Ethel Mary Boyce

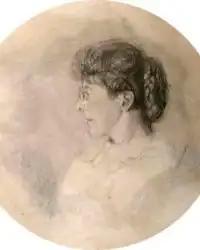
Portrait of Ethel Mary Boyce

Boyce was born and resided in Chertsey, Surrey, daughter of Justice of the peace George Boyce (1832–1914). She studied piano at the Royal Academy of Music with Walter Cecil Macfarren and composition with Francis William Davenport. The prizes she won include the Cipriani Potter Exhibition Prize and the Sterndale Bennett Prize for piano playing (both in 1866) and the Charles Lucas Medal for composition in 1889. In 1890 she was appointed associate of the Royal Academy, becoming a composition teacher in 1891, when she gave up public performances as a pianist.